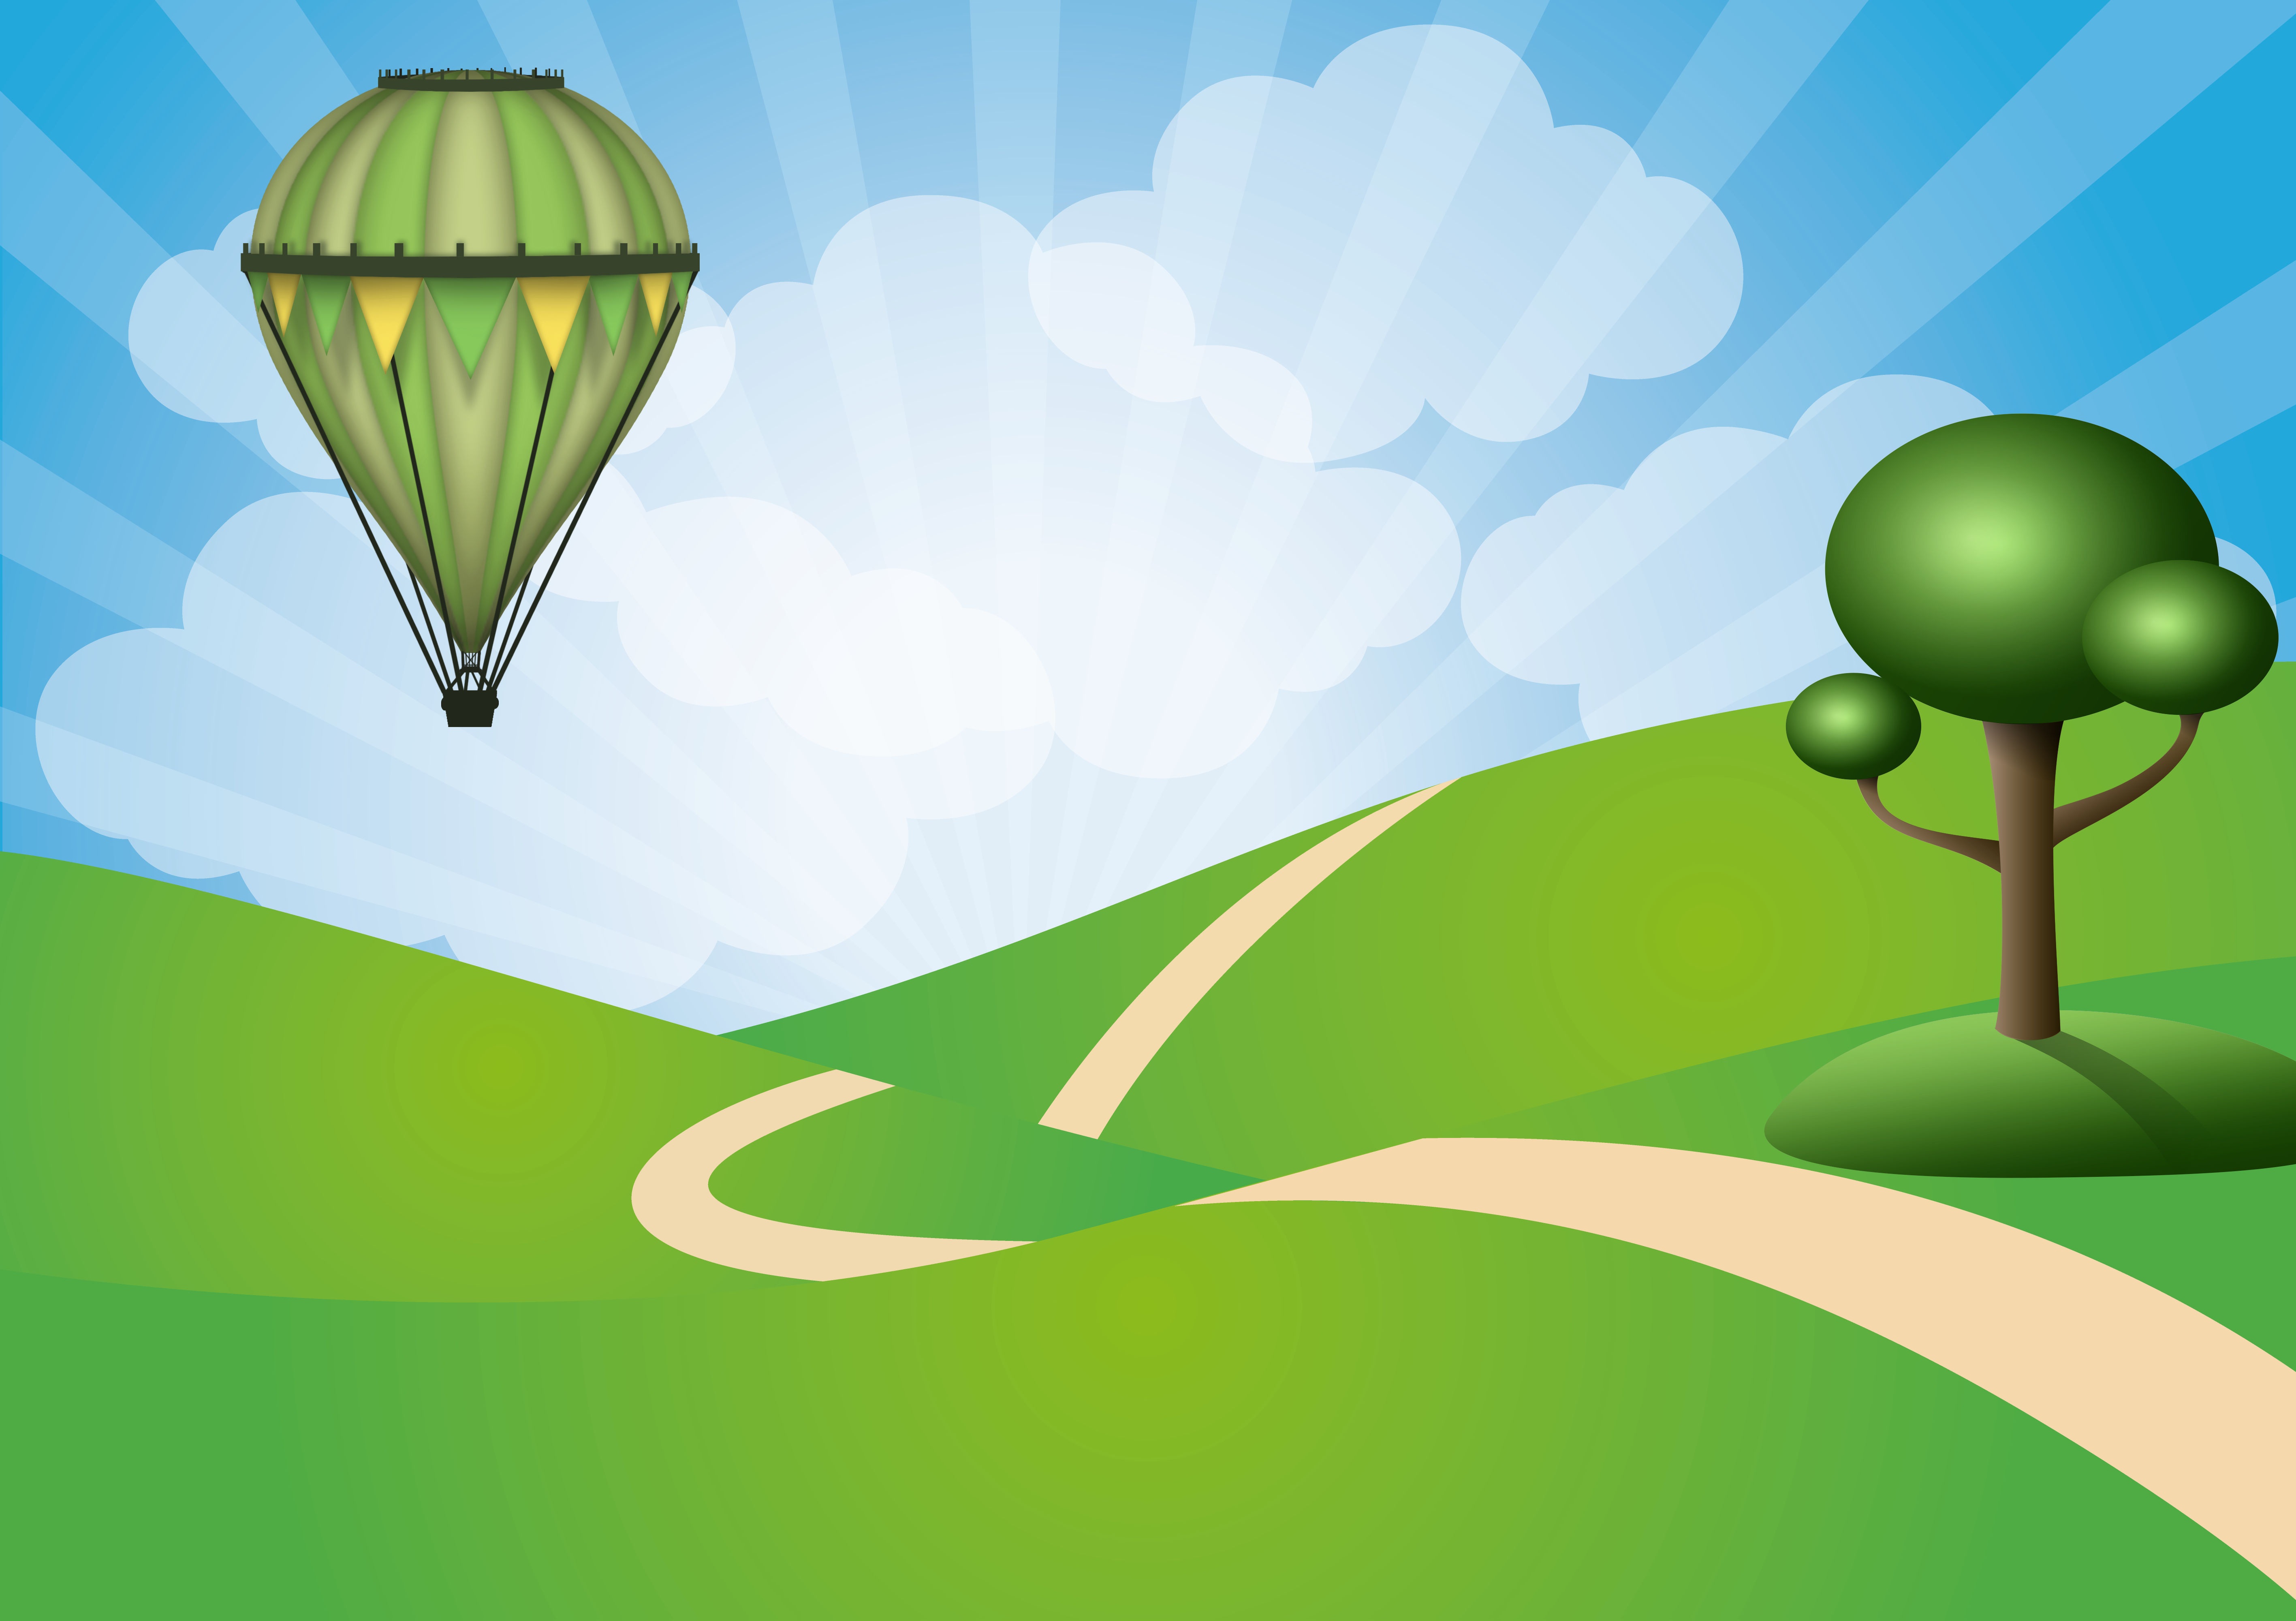
tree, sky, air, balloon, hot air balloon, wind, fly, green, vehicle, energy, clouds, illustration, cartoon, sun rays, clear blue sky, atmosphere of earth, computer wallpaper